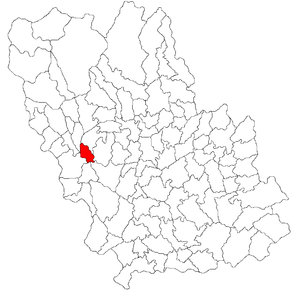
Bănești est une commune roumaine du județ de Prahova, dans la région historique de Valachie et dans la région de développement du Sud.